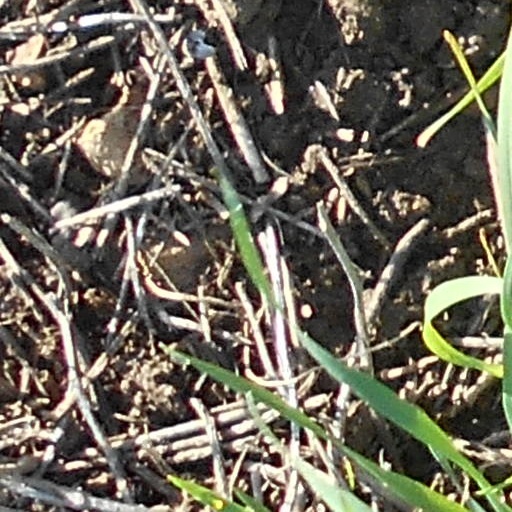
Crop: wheat